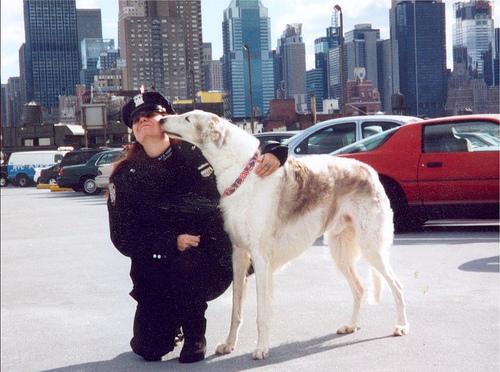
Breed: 226-n000064-borzoi